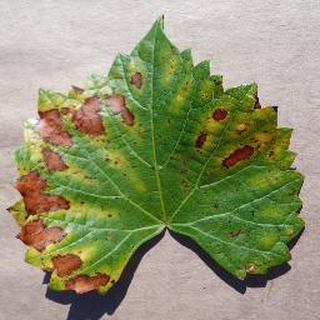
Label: grape_esca_black_measles